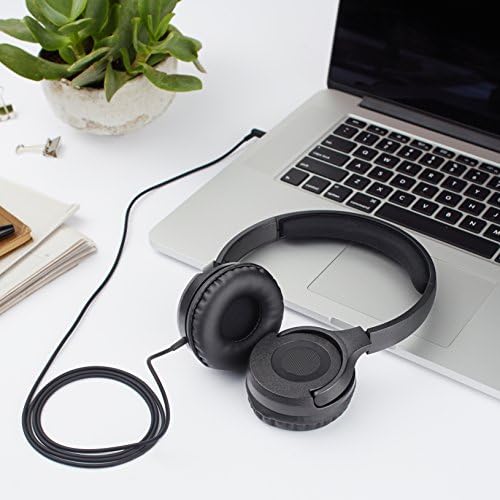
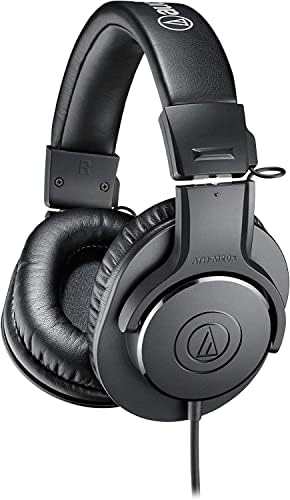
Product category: headphones
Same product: no